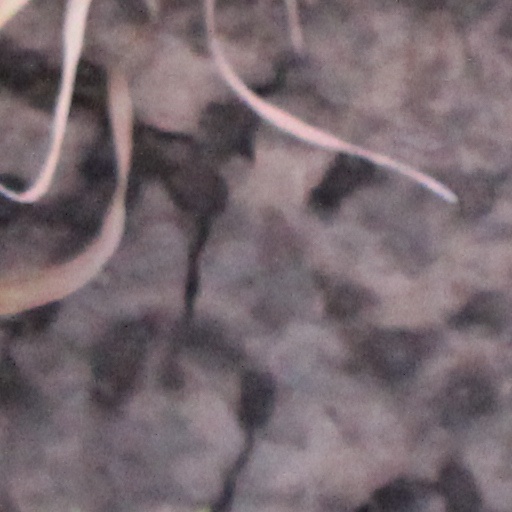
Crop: wheat